Josh Baker

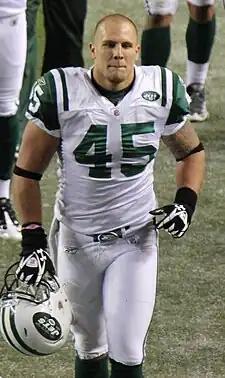
Baker with the Jets in 2011

Joshua Stevenson Baker (born December 25, 1986) is a former American football tight end. He played college football at Northwest Missouri State and the University of Delaware. He played high school football at Western Branch High School.